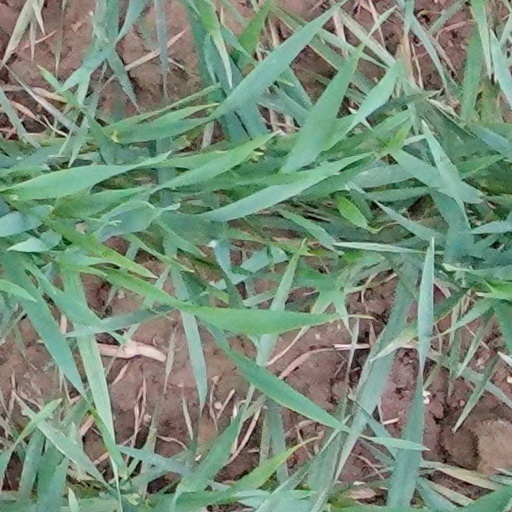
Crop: wheat